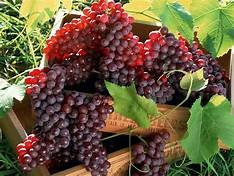
Label: grape